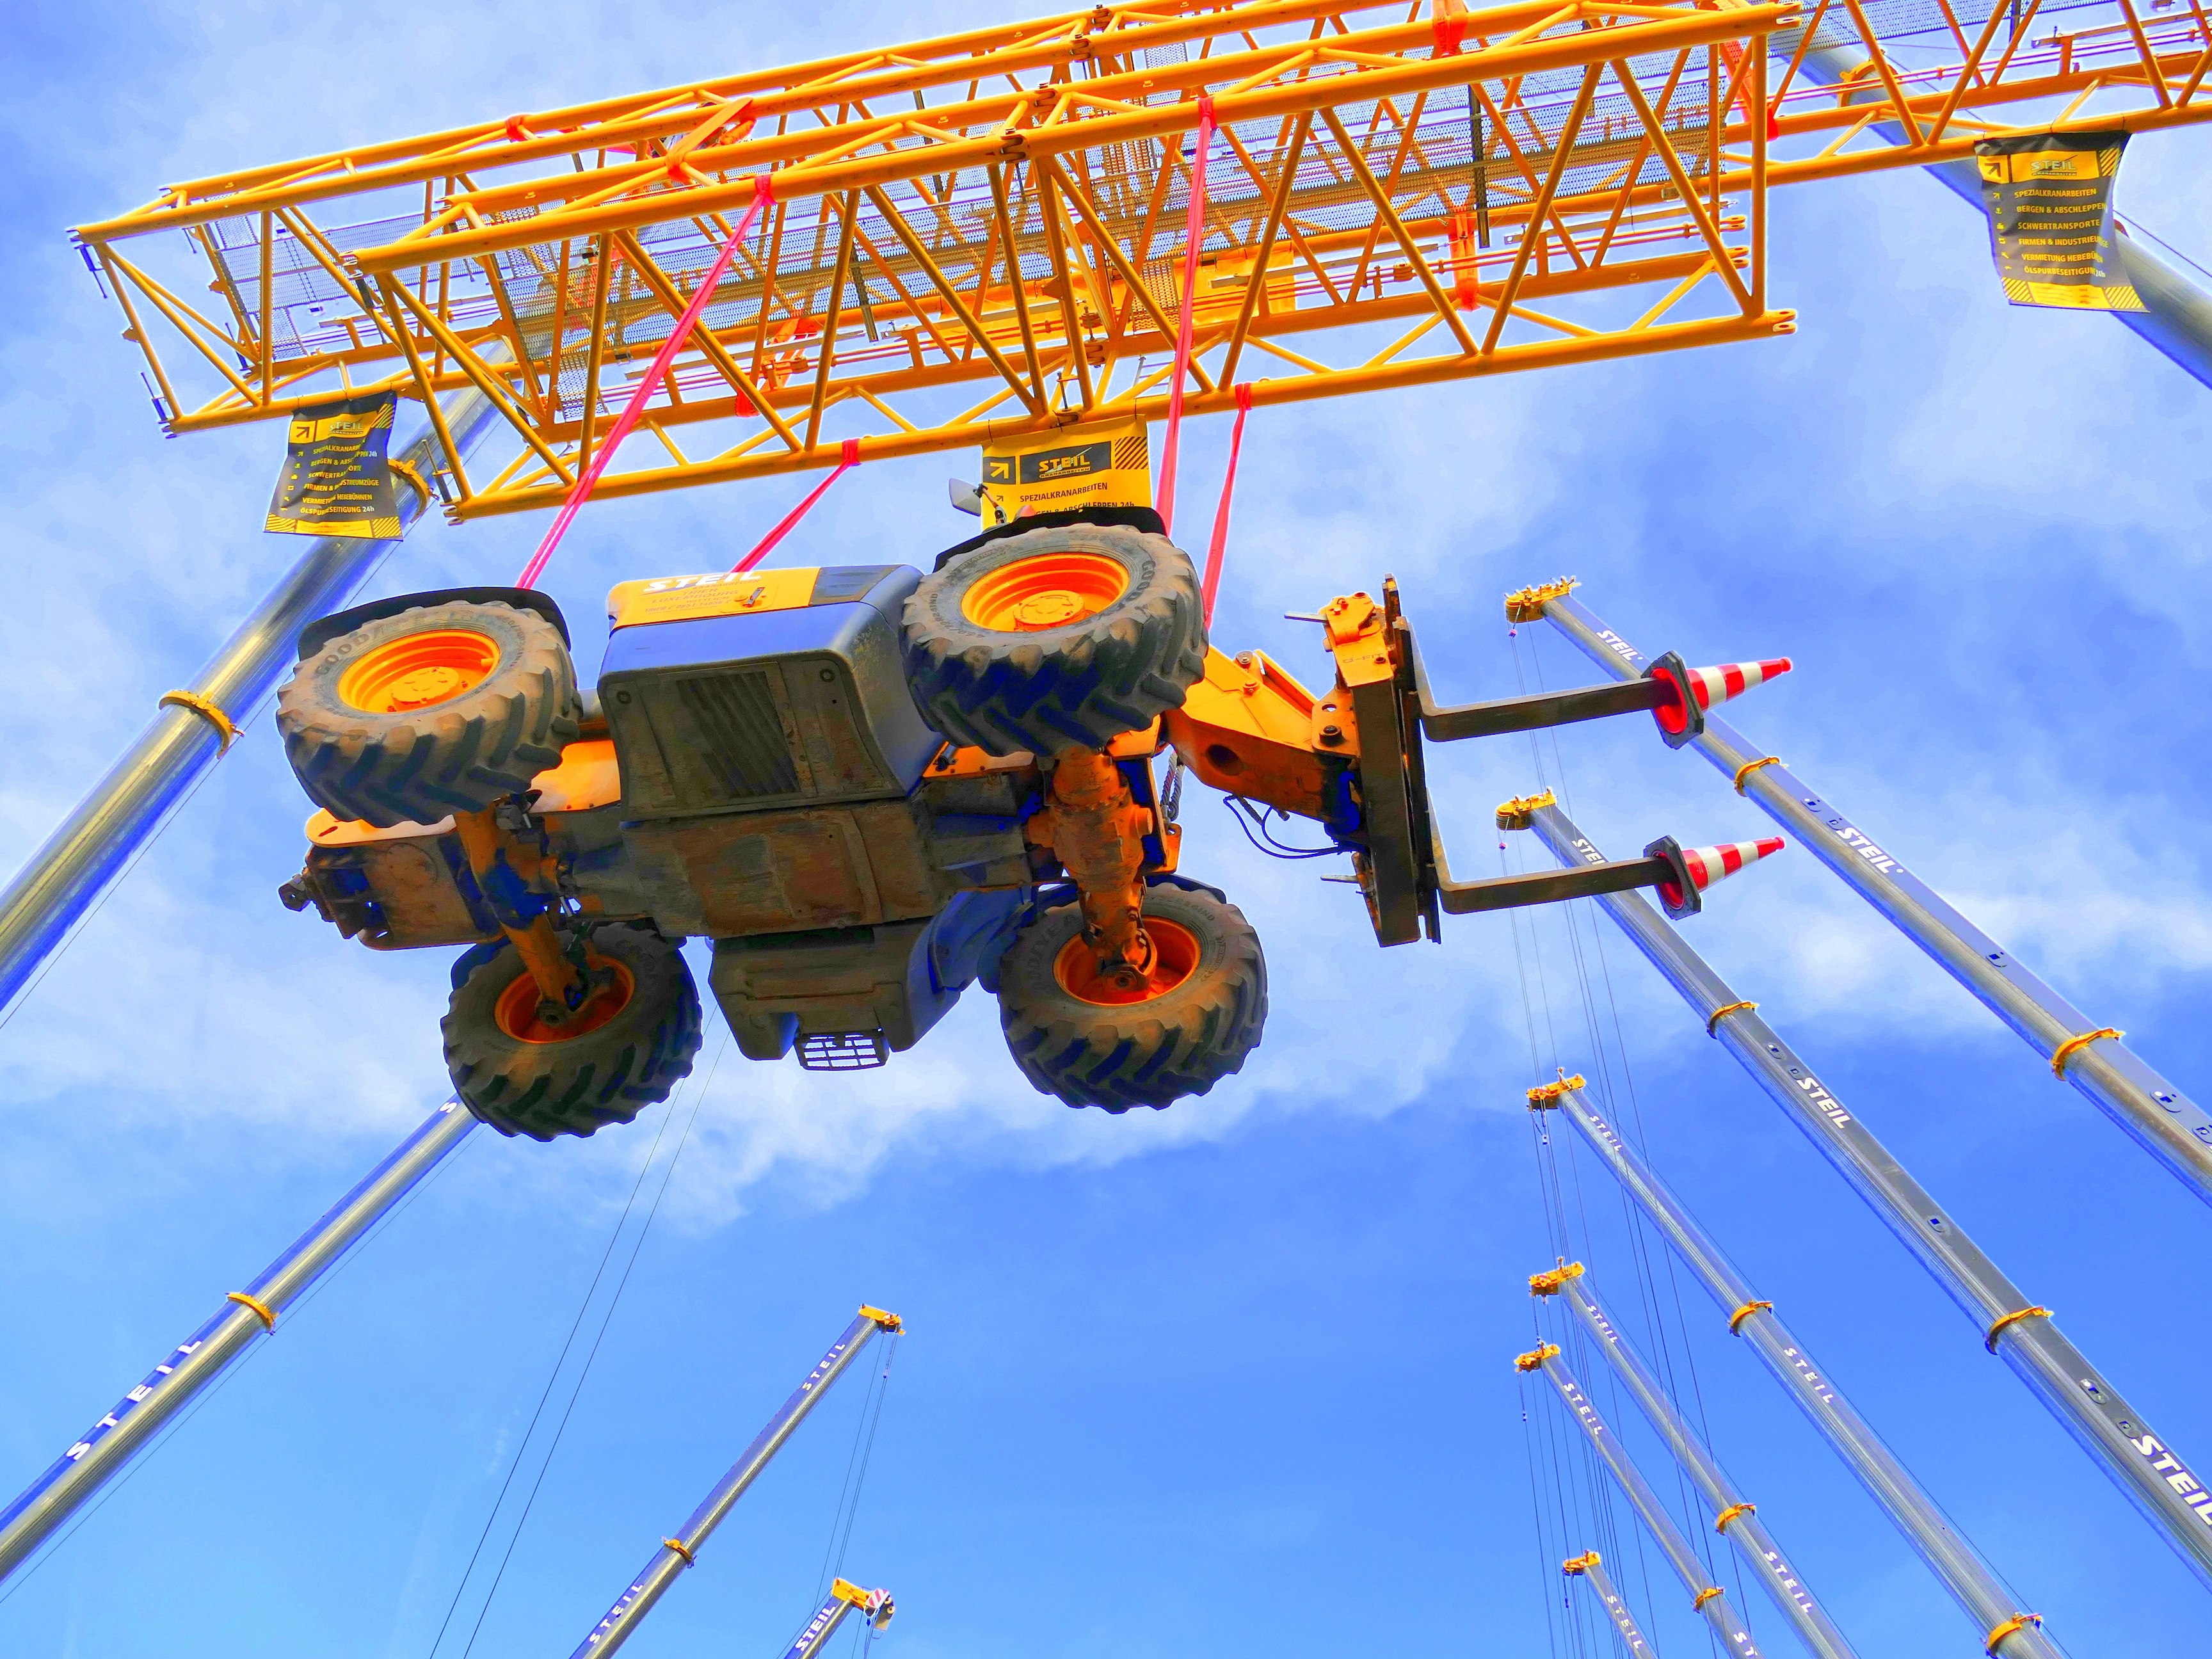
technology, recreation, vehicle, ferris wheel, amusement park, mast, park, machine, roller coaster, crane, screenshot, construction machine, forklift, pallet loading fork, amusement ride, outdoor recreation, nonbuilding structure